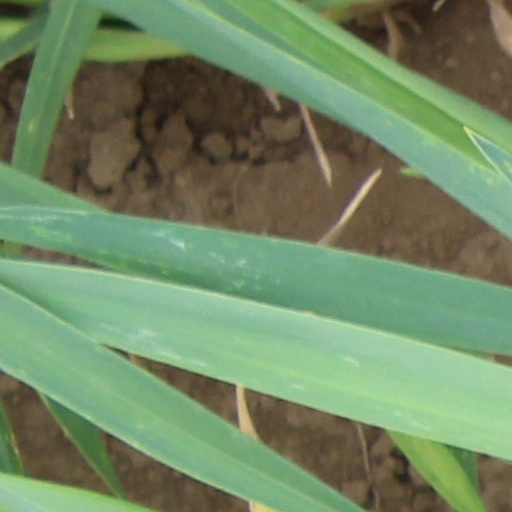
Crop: wheat